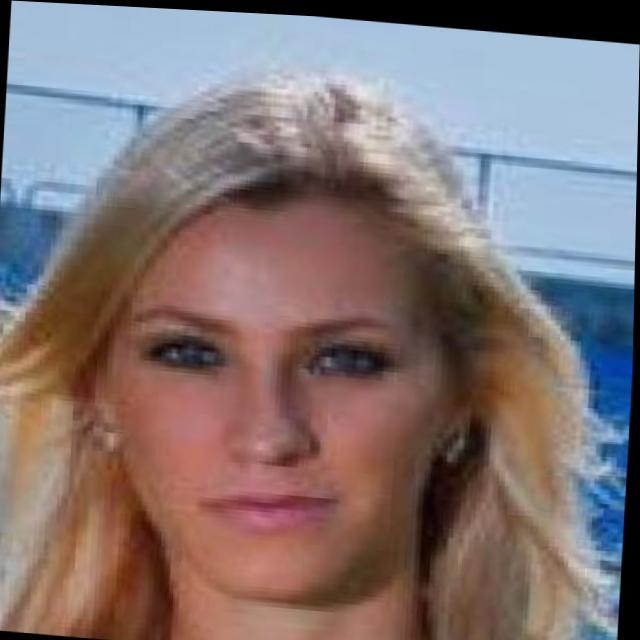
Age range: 21-44